Buffalo Memorial Auditorium

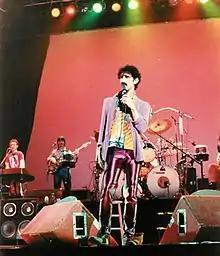
Frank Zappa at the venue in October 1980 during the recording of "Buffalo"

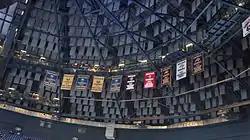
Banners at KeyBank Center

The Buffalo Sabres retired the numbers of all three members of The French Connection – Gilbert Perreault (11) in 1990, René Robert (14) in 1995, and Rick Martin (7) in 1995. The number of Tim Horton (2) was retired in 1996. Banners for all four individuals were hung in the rafters of Memorial Auditorium, and later moved to the rafters of Marine Midland Arena after the venue closed.